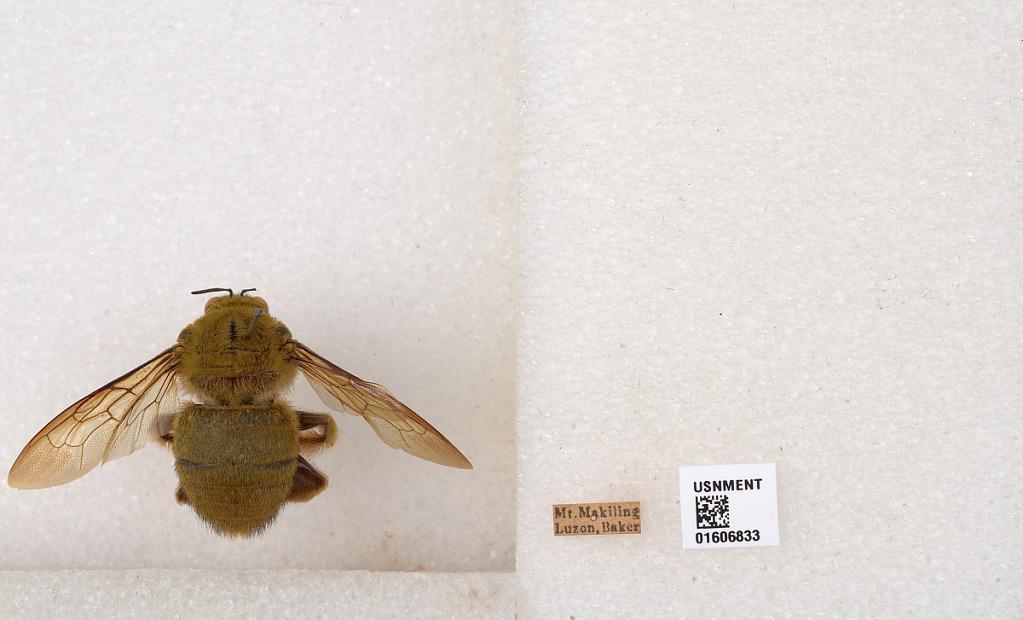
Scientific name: Xylocopa (Koptortosoma) bombiformis Smith
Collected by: Baker
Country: Philippines
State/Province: Calabarzon
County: Laguna
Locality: Mt. Makiling, Luzon
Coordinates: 14.1355, 121.191